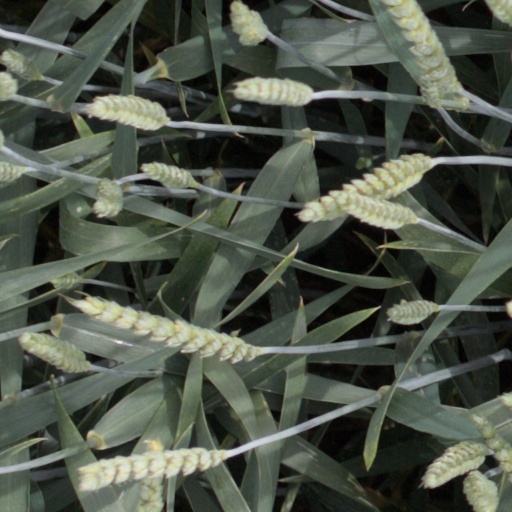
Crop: wheat